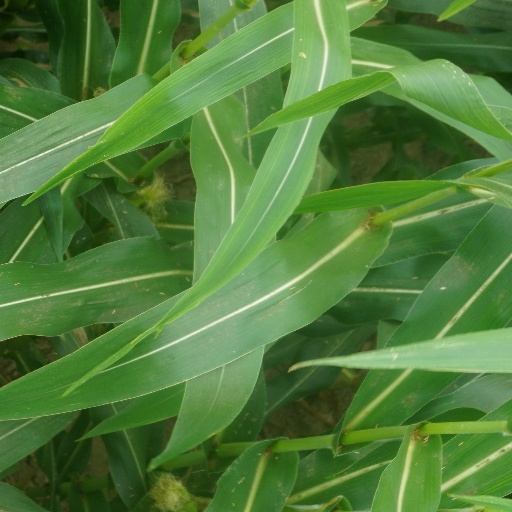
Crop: maize; corn